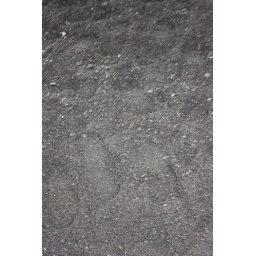
Footprints in the black sand near Myrdalsjokull Glacier